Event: Nepal Earthquake
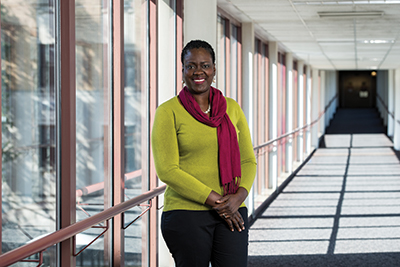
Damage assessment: no_damage